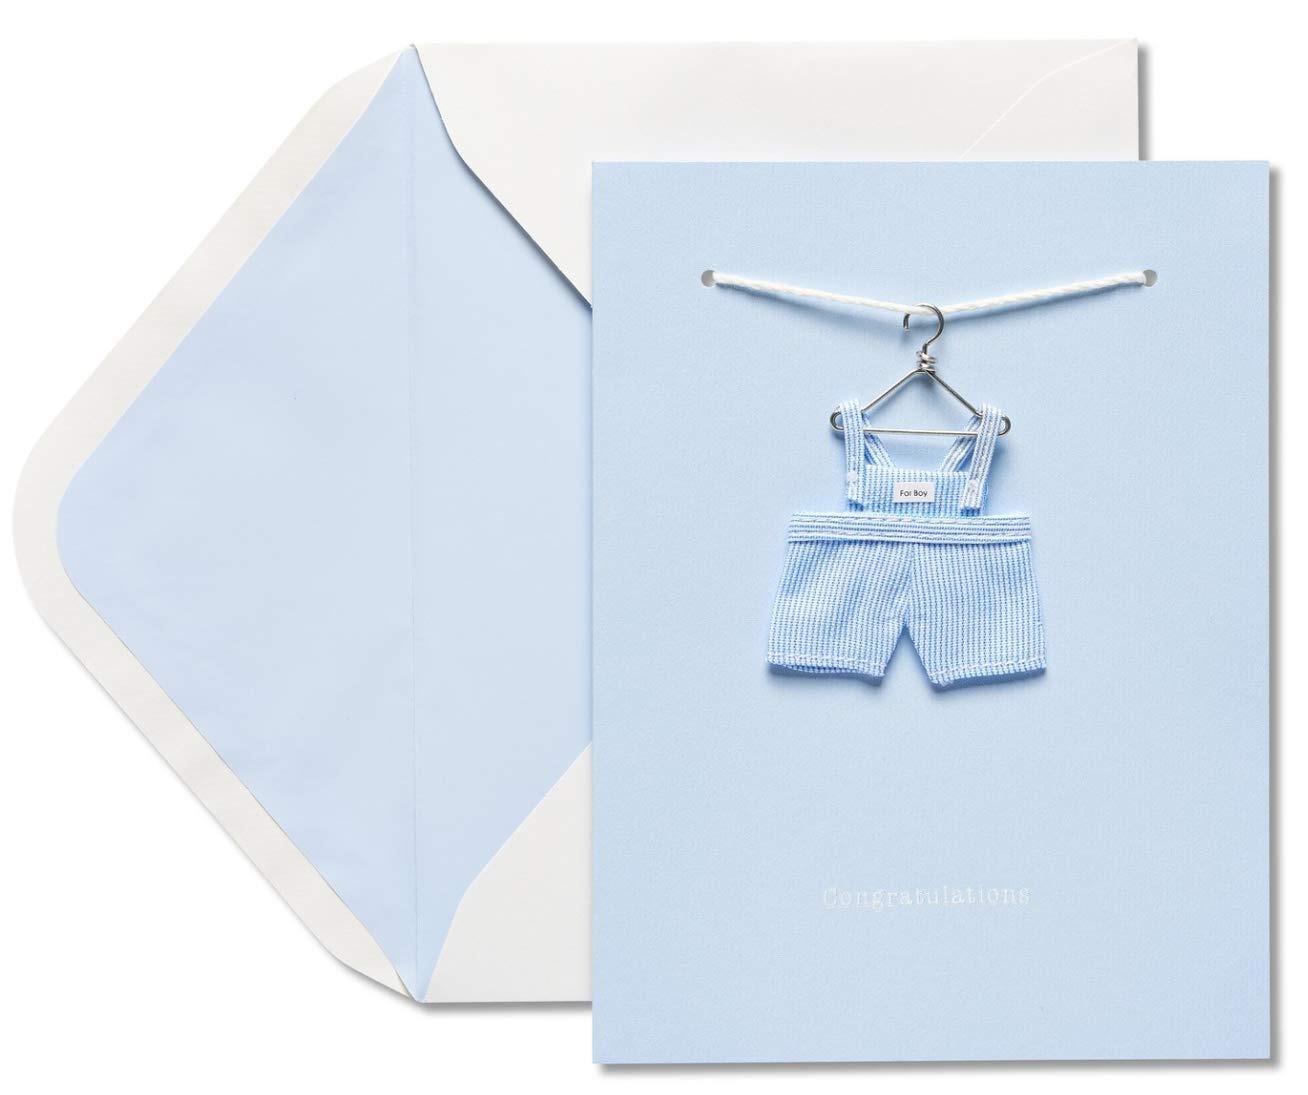
Item Name: PAPYRUS Baby Cards, 1 EA
Product Description: Lifestyle
Value: 1.0
Unit: Count

Price: 15.99